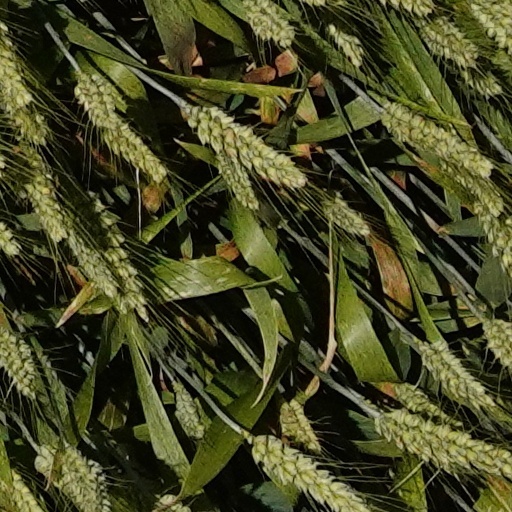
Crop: wheat